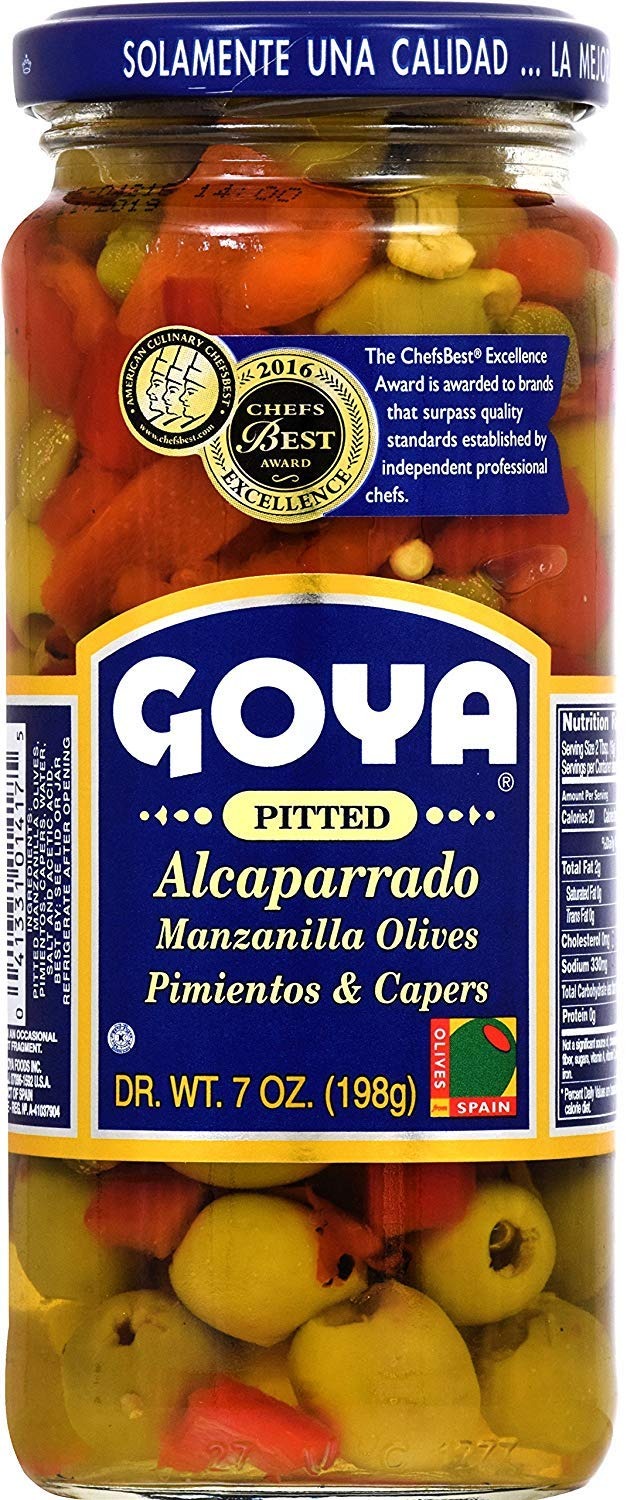
Item Name: Goya Alcaparrado Pitted, 7 oz
Bullet Point: Manufactured in Chicago
Value: 7.0
Unit: oz

Price: 5.835